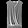
Label: Shirt